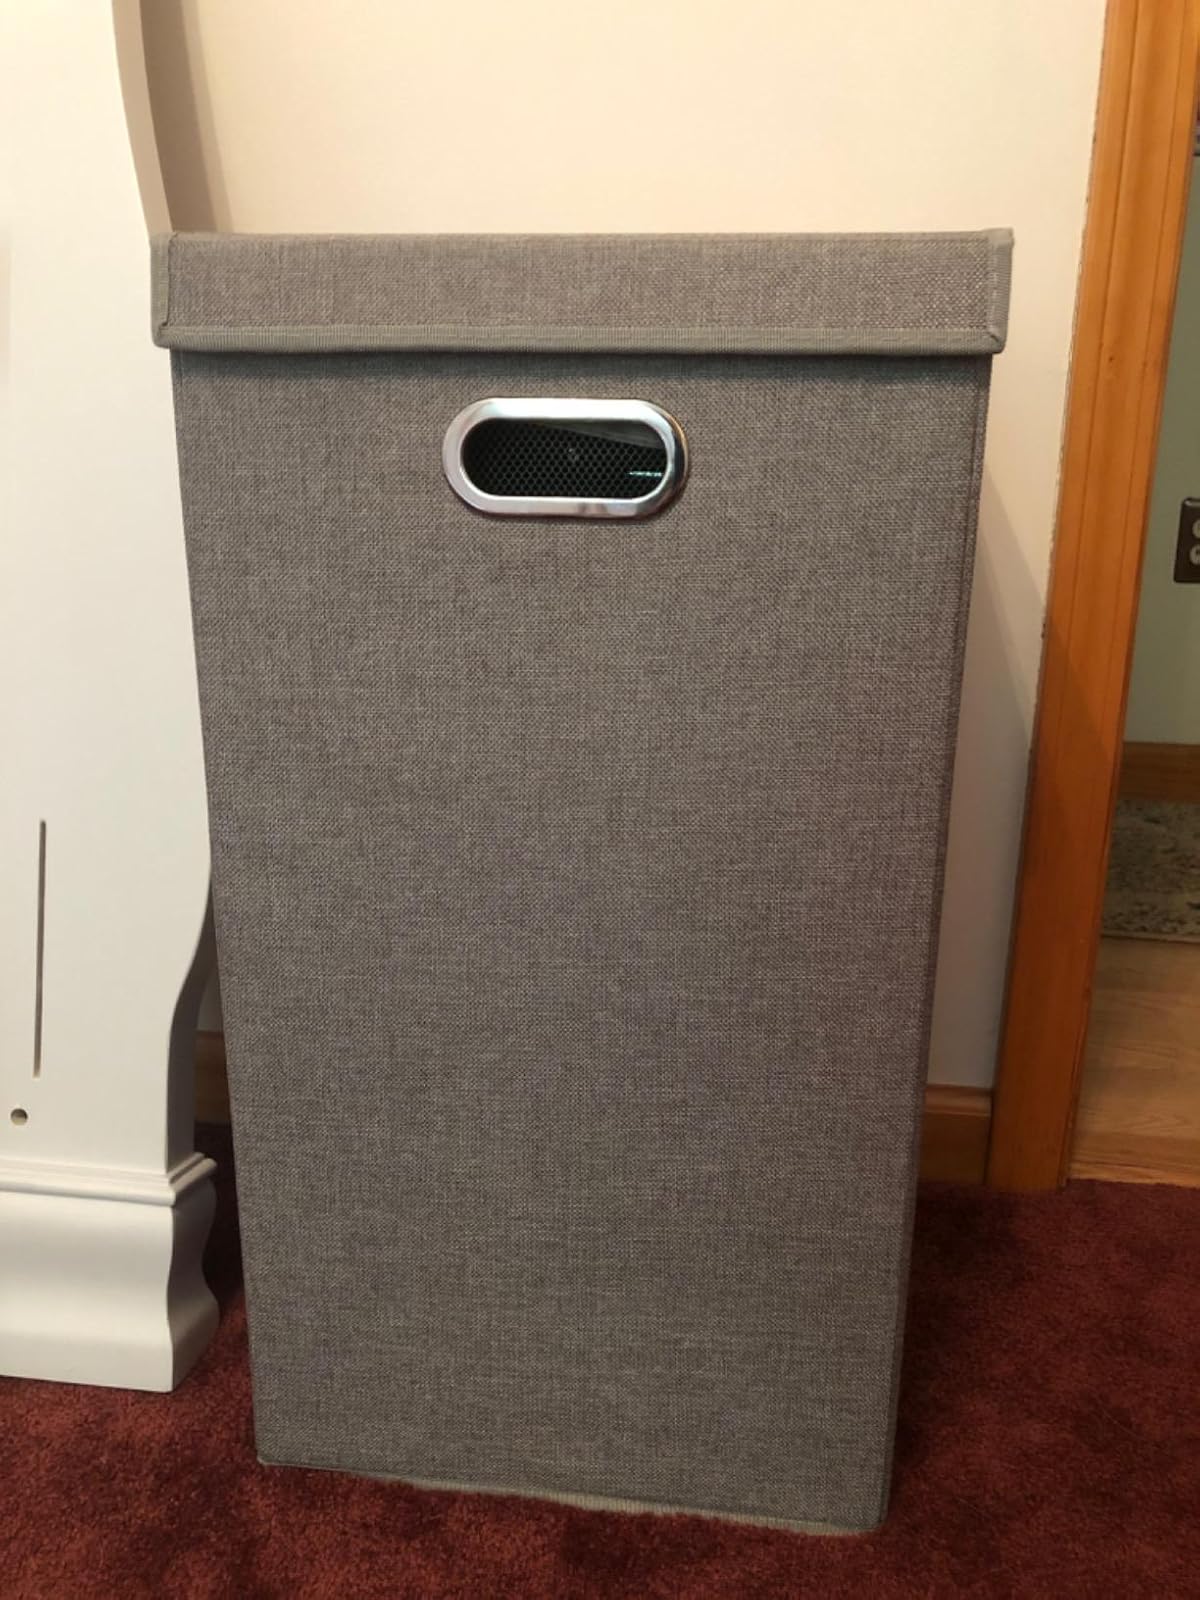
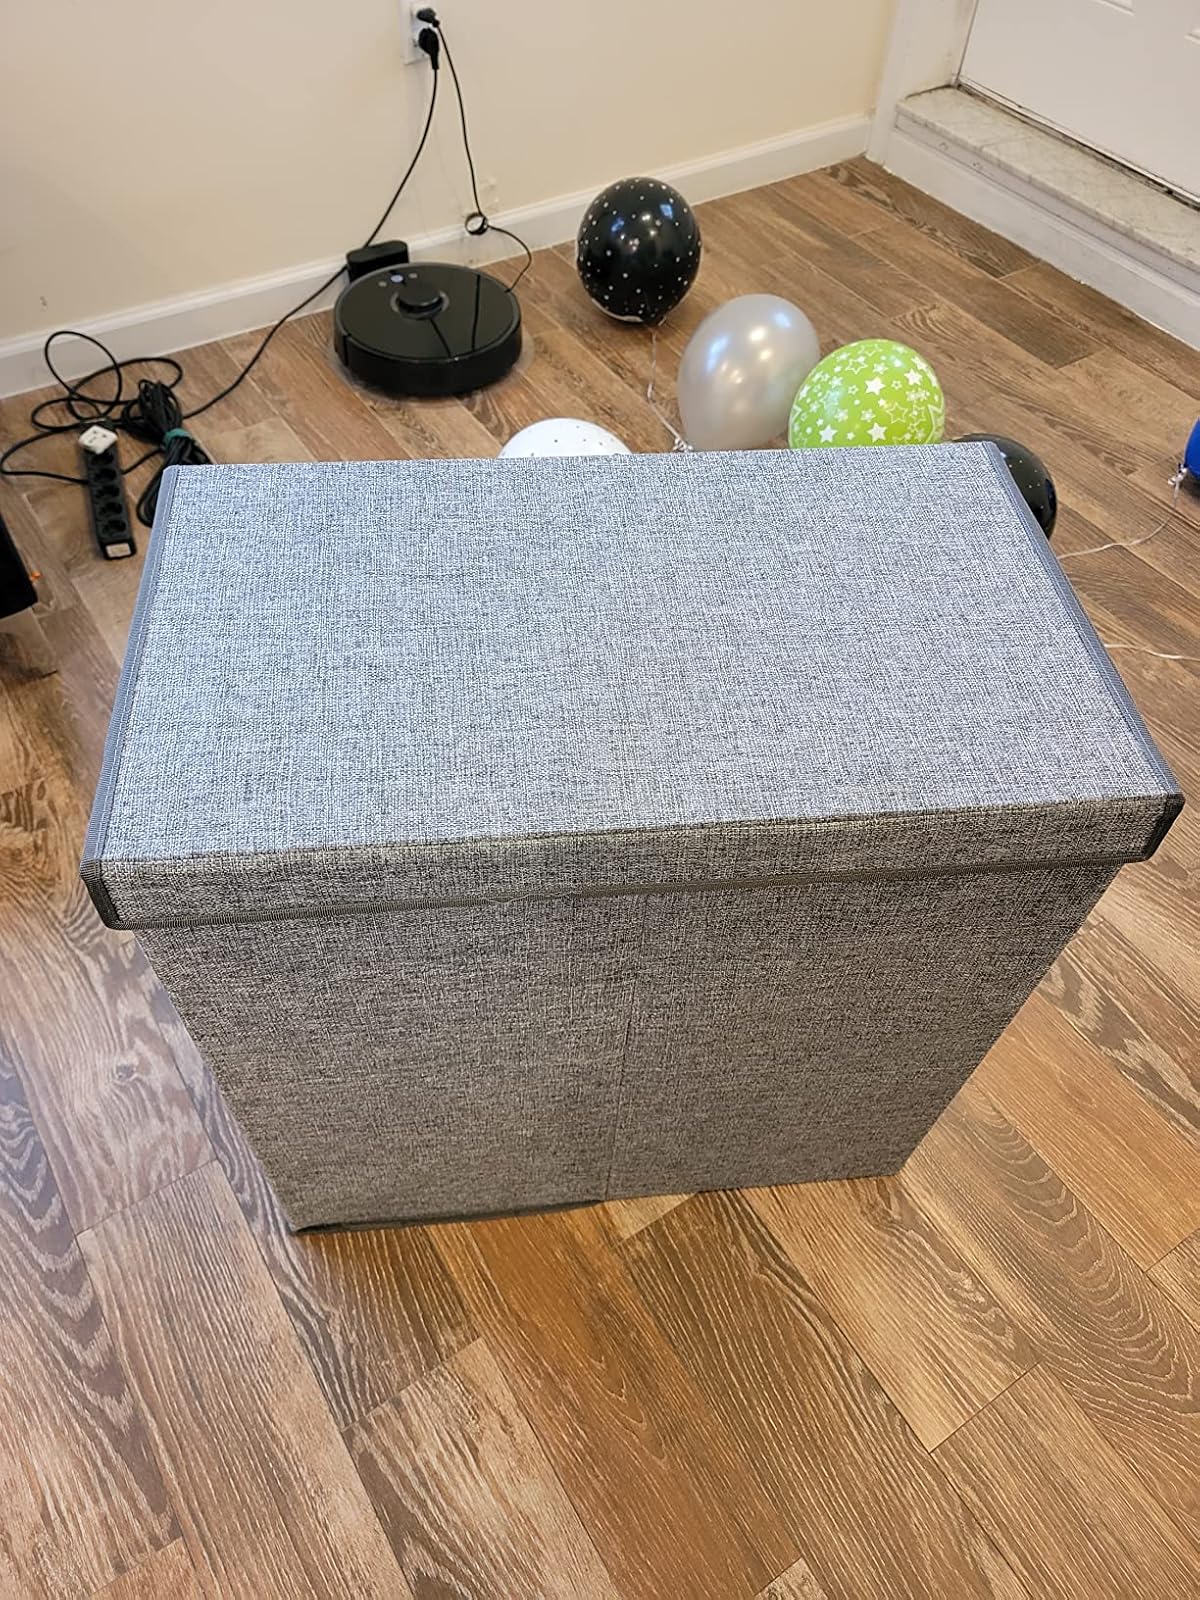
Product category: items_hamper
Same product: no